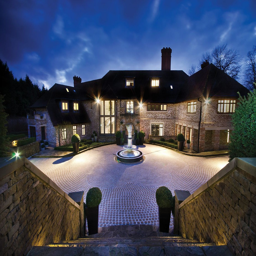
this stunning mansion has been put on the market for almost £ 20 million and it comes with its own golf course